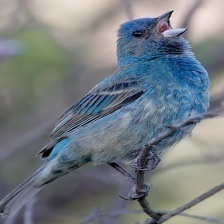
Species: INDIGO BUNTING
Scientific name: PASSERINA CYANEA
ImageNet parent category: indigo_bunting